Bradford Cox

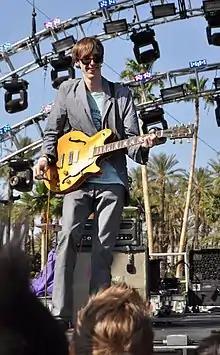
Cox with Deerhunter in 2010

For the most part, Bradford favors vintage and modern Fender and Gibson guitars. Some of his guitars include: